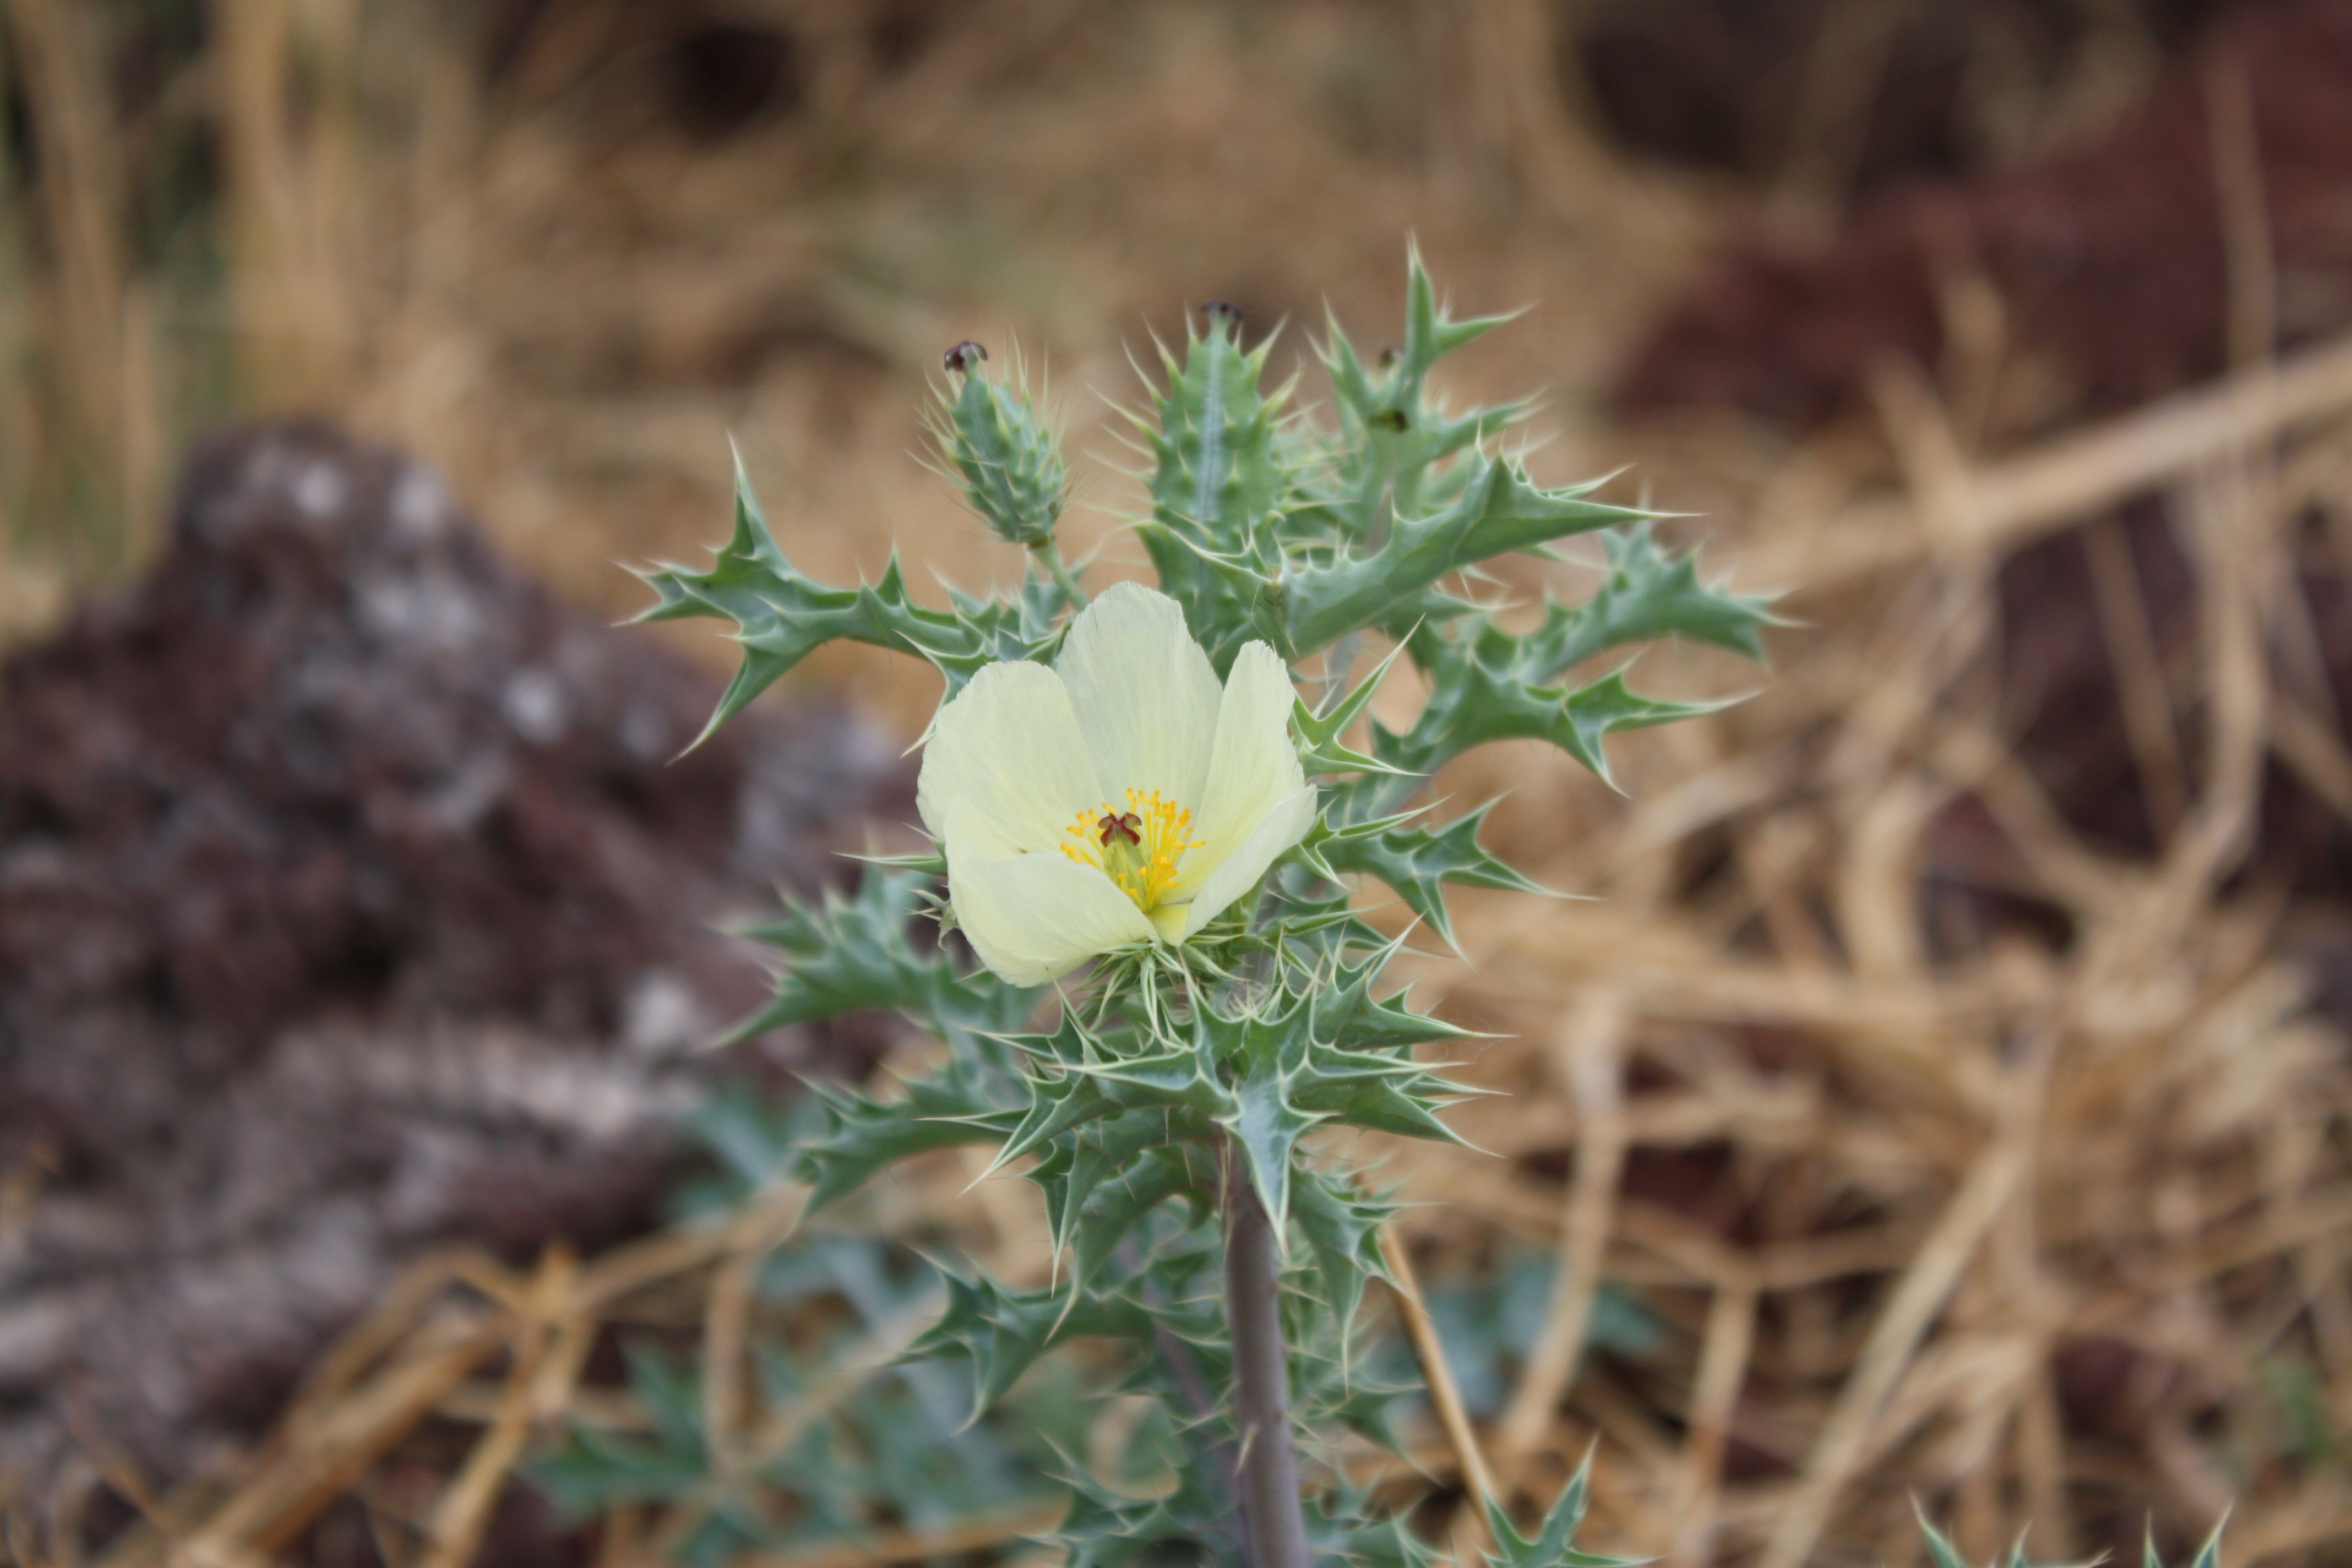
nature, plant, flower, produce, africa, soil, botany, flora, wildflower, spikes, thistle, tanzania, safari, macro photography, flowering plant, daisy family, plant stem, land plant